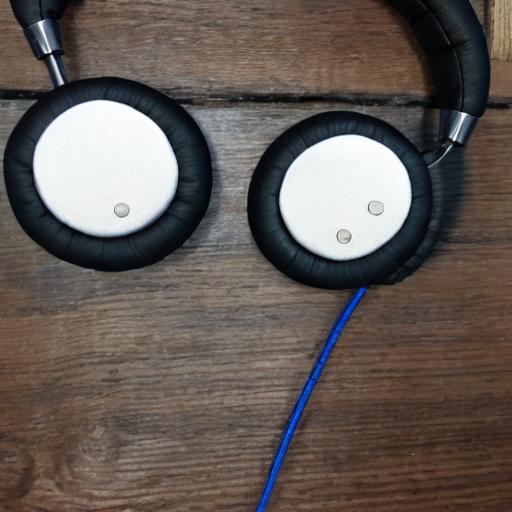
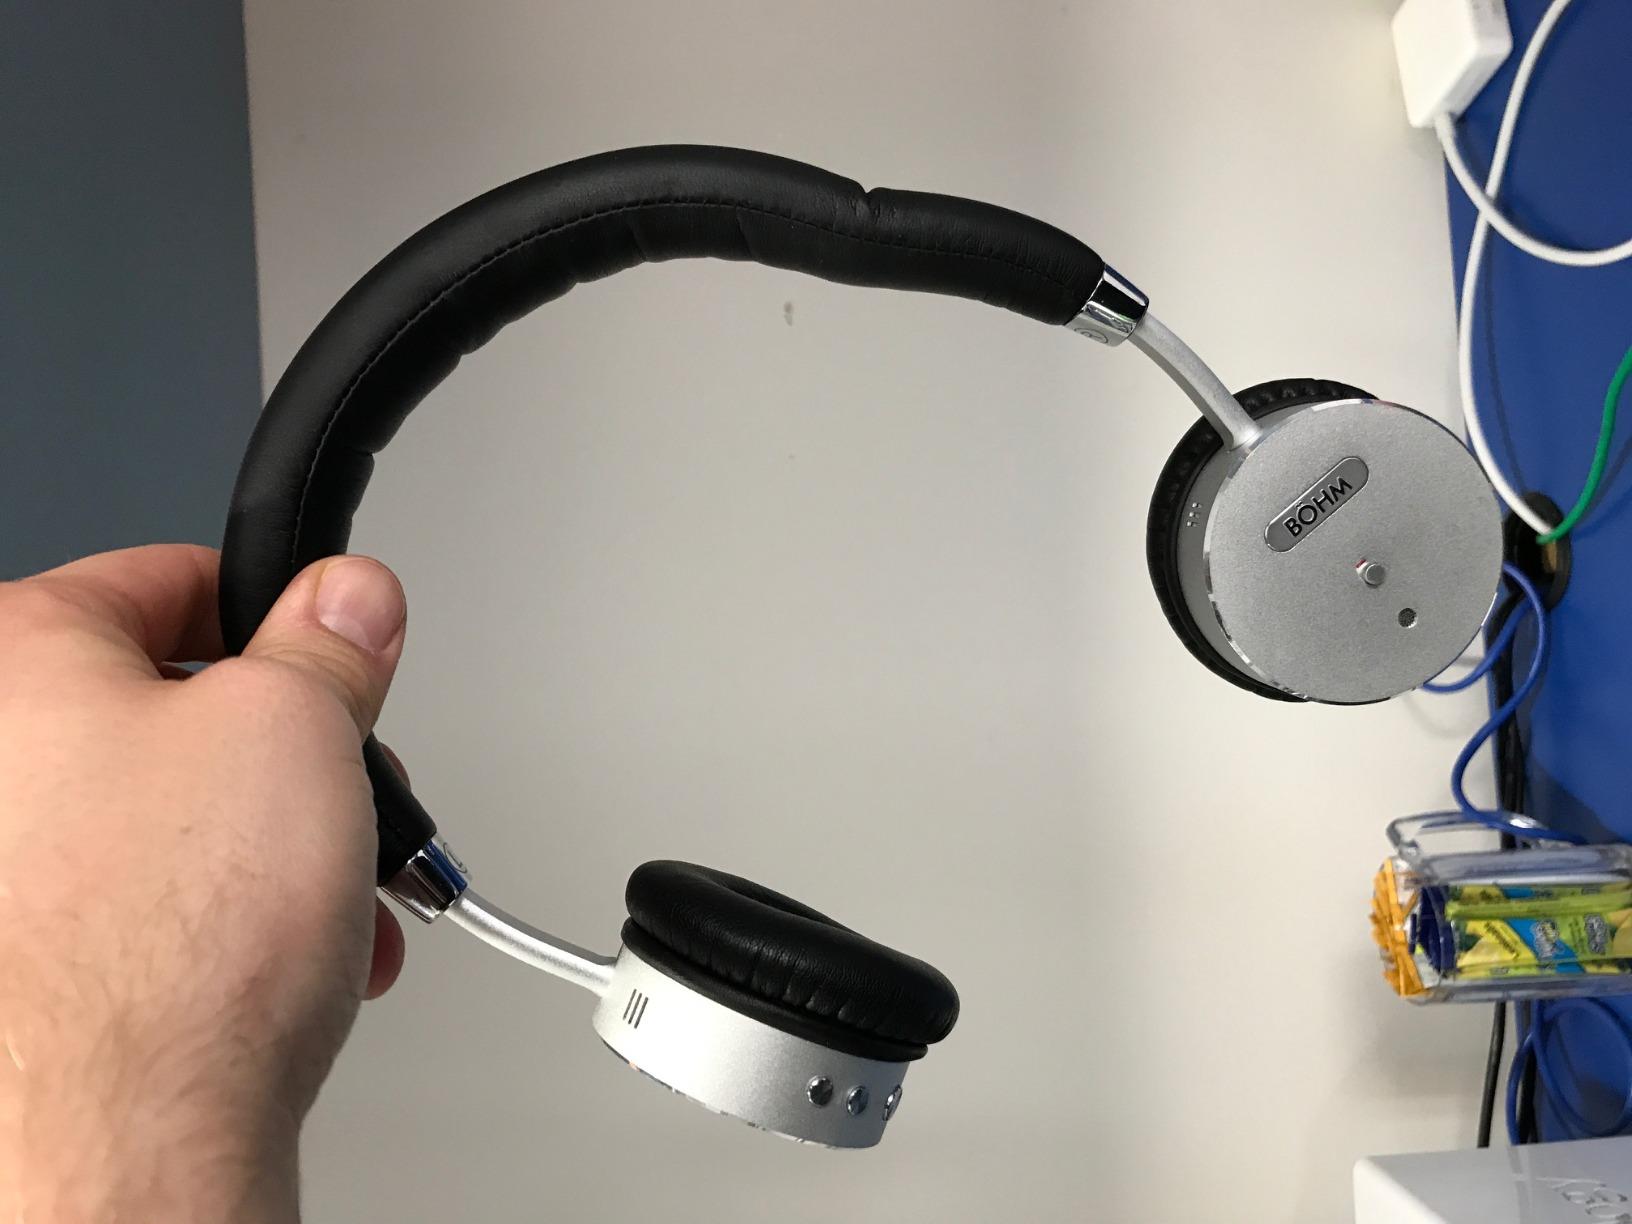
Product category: headphones
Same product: no